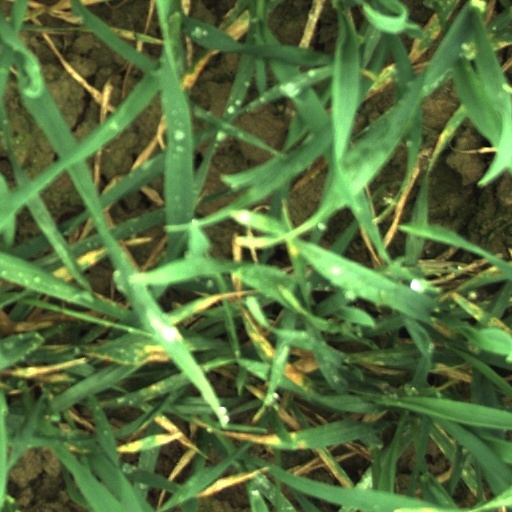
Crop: wheat